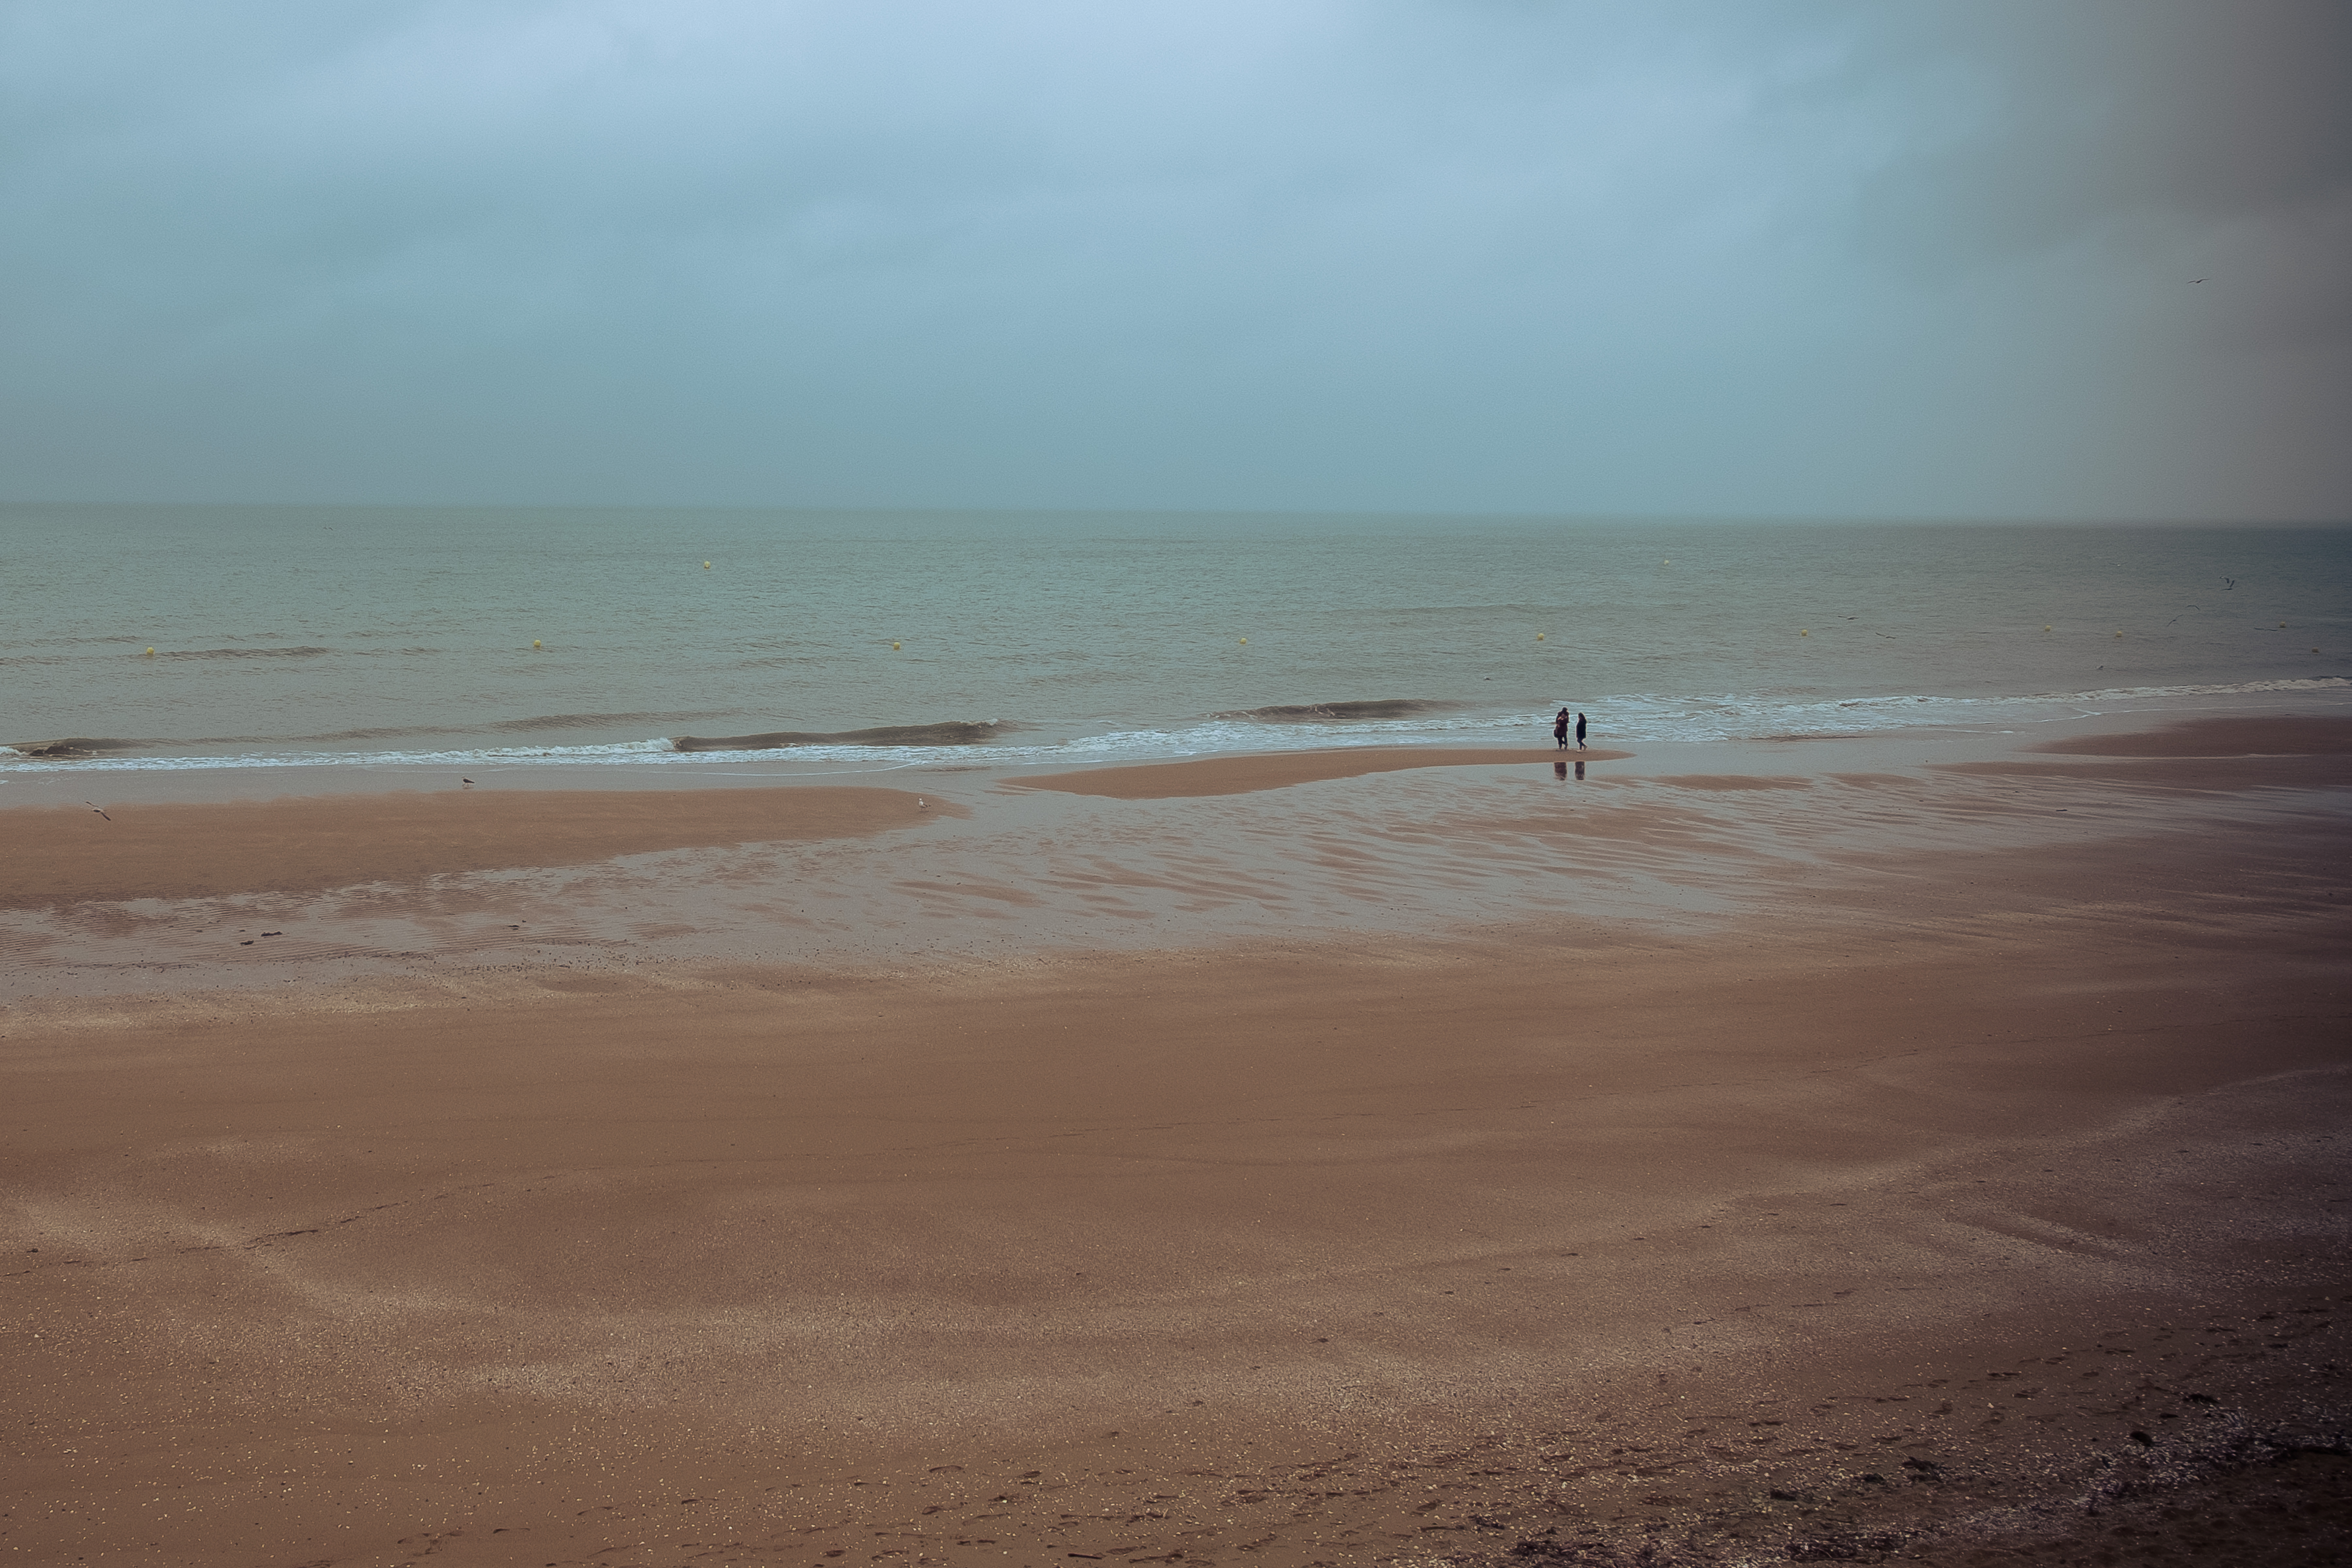
beach, sea, coast, sand, ocean, horizon, street, morning, shore, wave, wind, dawn, urban, travel, france, fujifilm, material, body of water, normandy, fr, fuji, stphotographia, normandie, fujixt1, fujix, cabourg, mudflat, atmospheric phenomenon, wind wave